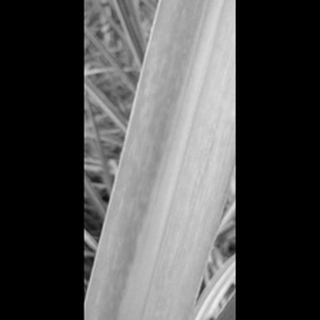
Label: sugarcane_yellow_leaf_disease